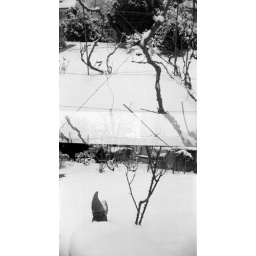
&amp;quot;Reporter&amp;quot; box camera, Fomapan 400, home developed in ID-11.